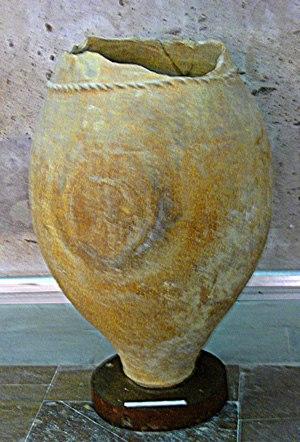
Le vin et la culture sont liés depuis l'Antiquité. Des artistes ont cherché leur inspiration dans ce breuvage parfois considéré comme un don des dieux. Le vin a tenu dans les arts plastiques une place importante tant dans la poterie, la peinture et la gravure, la sculpture que plus récemment dans la philatélie et la marcophilie. Il en est de même dans les arts descriptifs. Il est d'ailleurs en Europe occidentale, grâce à Dionysos et à ses Mystères, une origine du théâtre. La littérature lui a souvent rendu un hommage appuyé. Plusieurs grands compositeurs de musique classique et d'art lyrique l'on intégré dans leurs œuvres. Il a servi de thème ou de sujet de prédilection dans le 7ᵉ Art. Une multitude de chansons célèbrent ses vertus à tel point que la chanson à boire fournit depuis des siècles des refrains populaires.